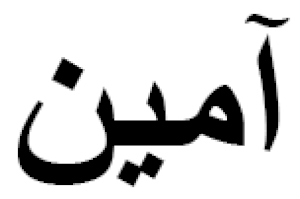
Le mot Amen, de l'hébreu אָמֵן est une déclaration de foi et d'affirmation, trouvée dans la Bible hébraïque et le Nouveau Testament. Elle a toujours été en usage dans le judaïsme et a été adoptée dans la liturgie chrétienne comme formule de conclusion de prières ou d'hymnes. Le mot est présent dans le Coran dans la sourate At-Tin, il est prononcé usuellement par certains musulmans.